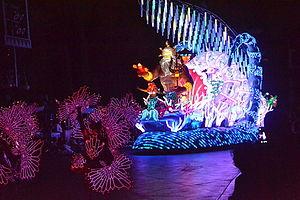
Paint the Night est une parade nocturne présentée à Hong Kong Disneyland et Disneyland. La version de Hong Kong a été créée le 11 septembre 2014, et la version de Disneyland a fait ses débuts le 22 mai 2015, dans le cadre de la célébration du 60ᵉ anniversaire du parc. La parade se veut être un successeur de la Main Street Electrical Parade qui été présentée dans de nombreux parcs Disney depuis 1972.